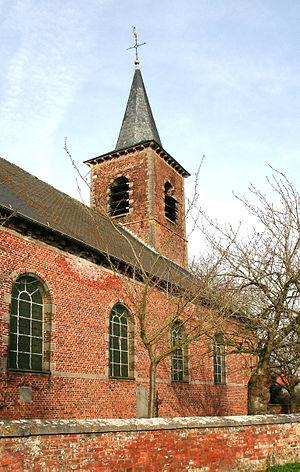
Thoricourt (Belgique), l’église de la Sainte-Vierge (1772-1775).